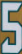
Number: 5